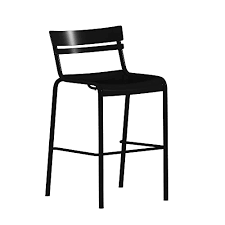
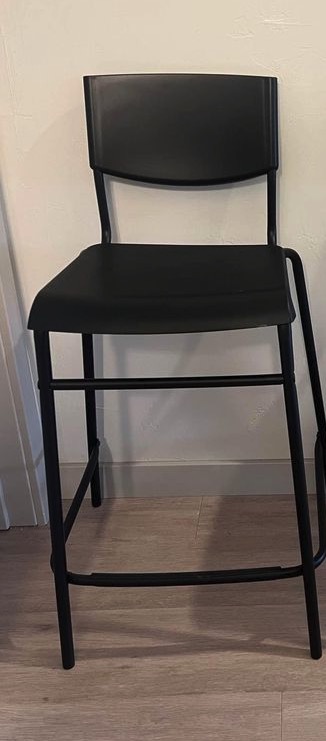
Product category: stool
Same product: no